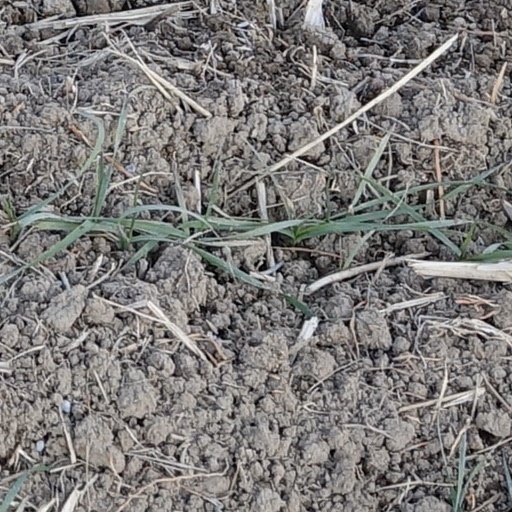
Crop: wheat